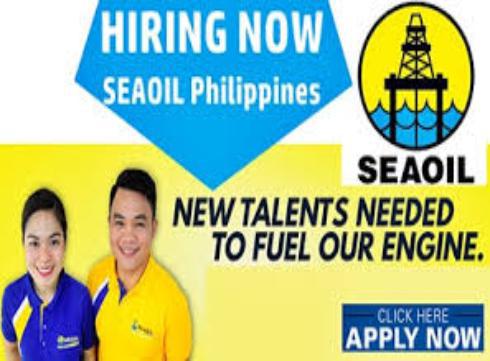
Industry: Transportation